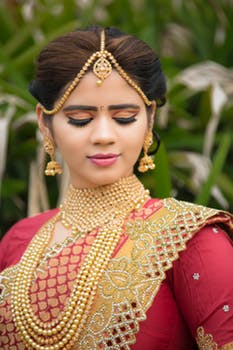
Label: No Watermark